Numismatic Museum of Athens

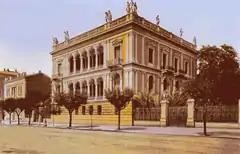
The building around 1900

The Numismatic Museum is housed at the "Iliou Melathron", a three-story building on Panepistimiou Street. It was built between 1878 and 1880 for Heinrich Schliemann and the architect was Ernst Ziller. At the time of its completion, it was considered to be the most magnificent private residence of Athens. Its design was inspired by the Renaissance Revival movement as well as Neoclassicism, while the interior is influenced by the architecture of Pompeii. As a result, the rooms are decorated with mosaics and murals depicting either themes from the Trojan War or Greek mottos. In 1927, Schliemann's widow, Sophia, sold the building to the Greek state; it was subsequently used as the seat of the Council of State and later the Court of Cassation.